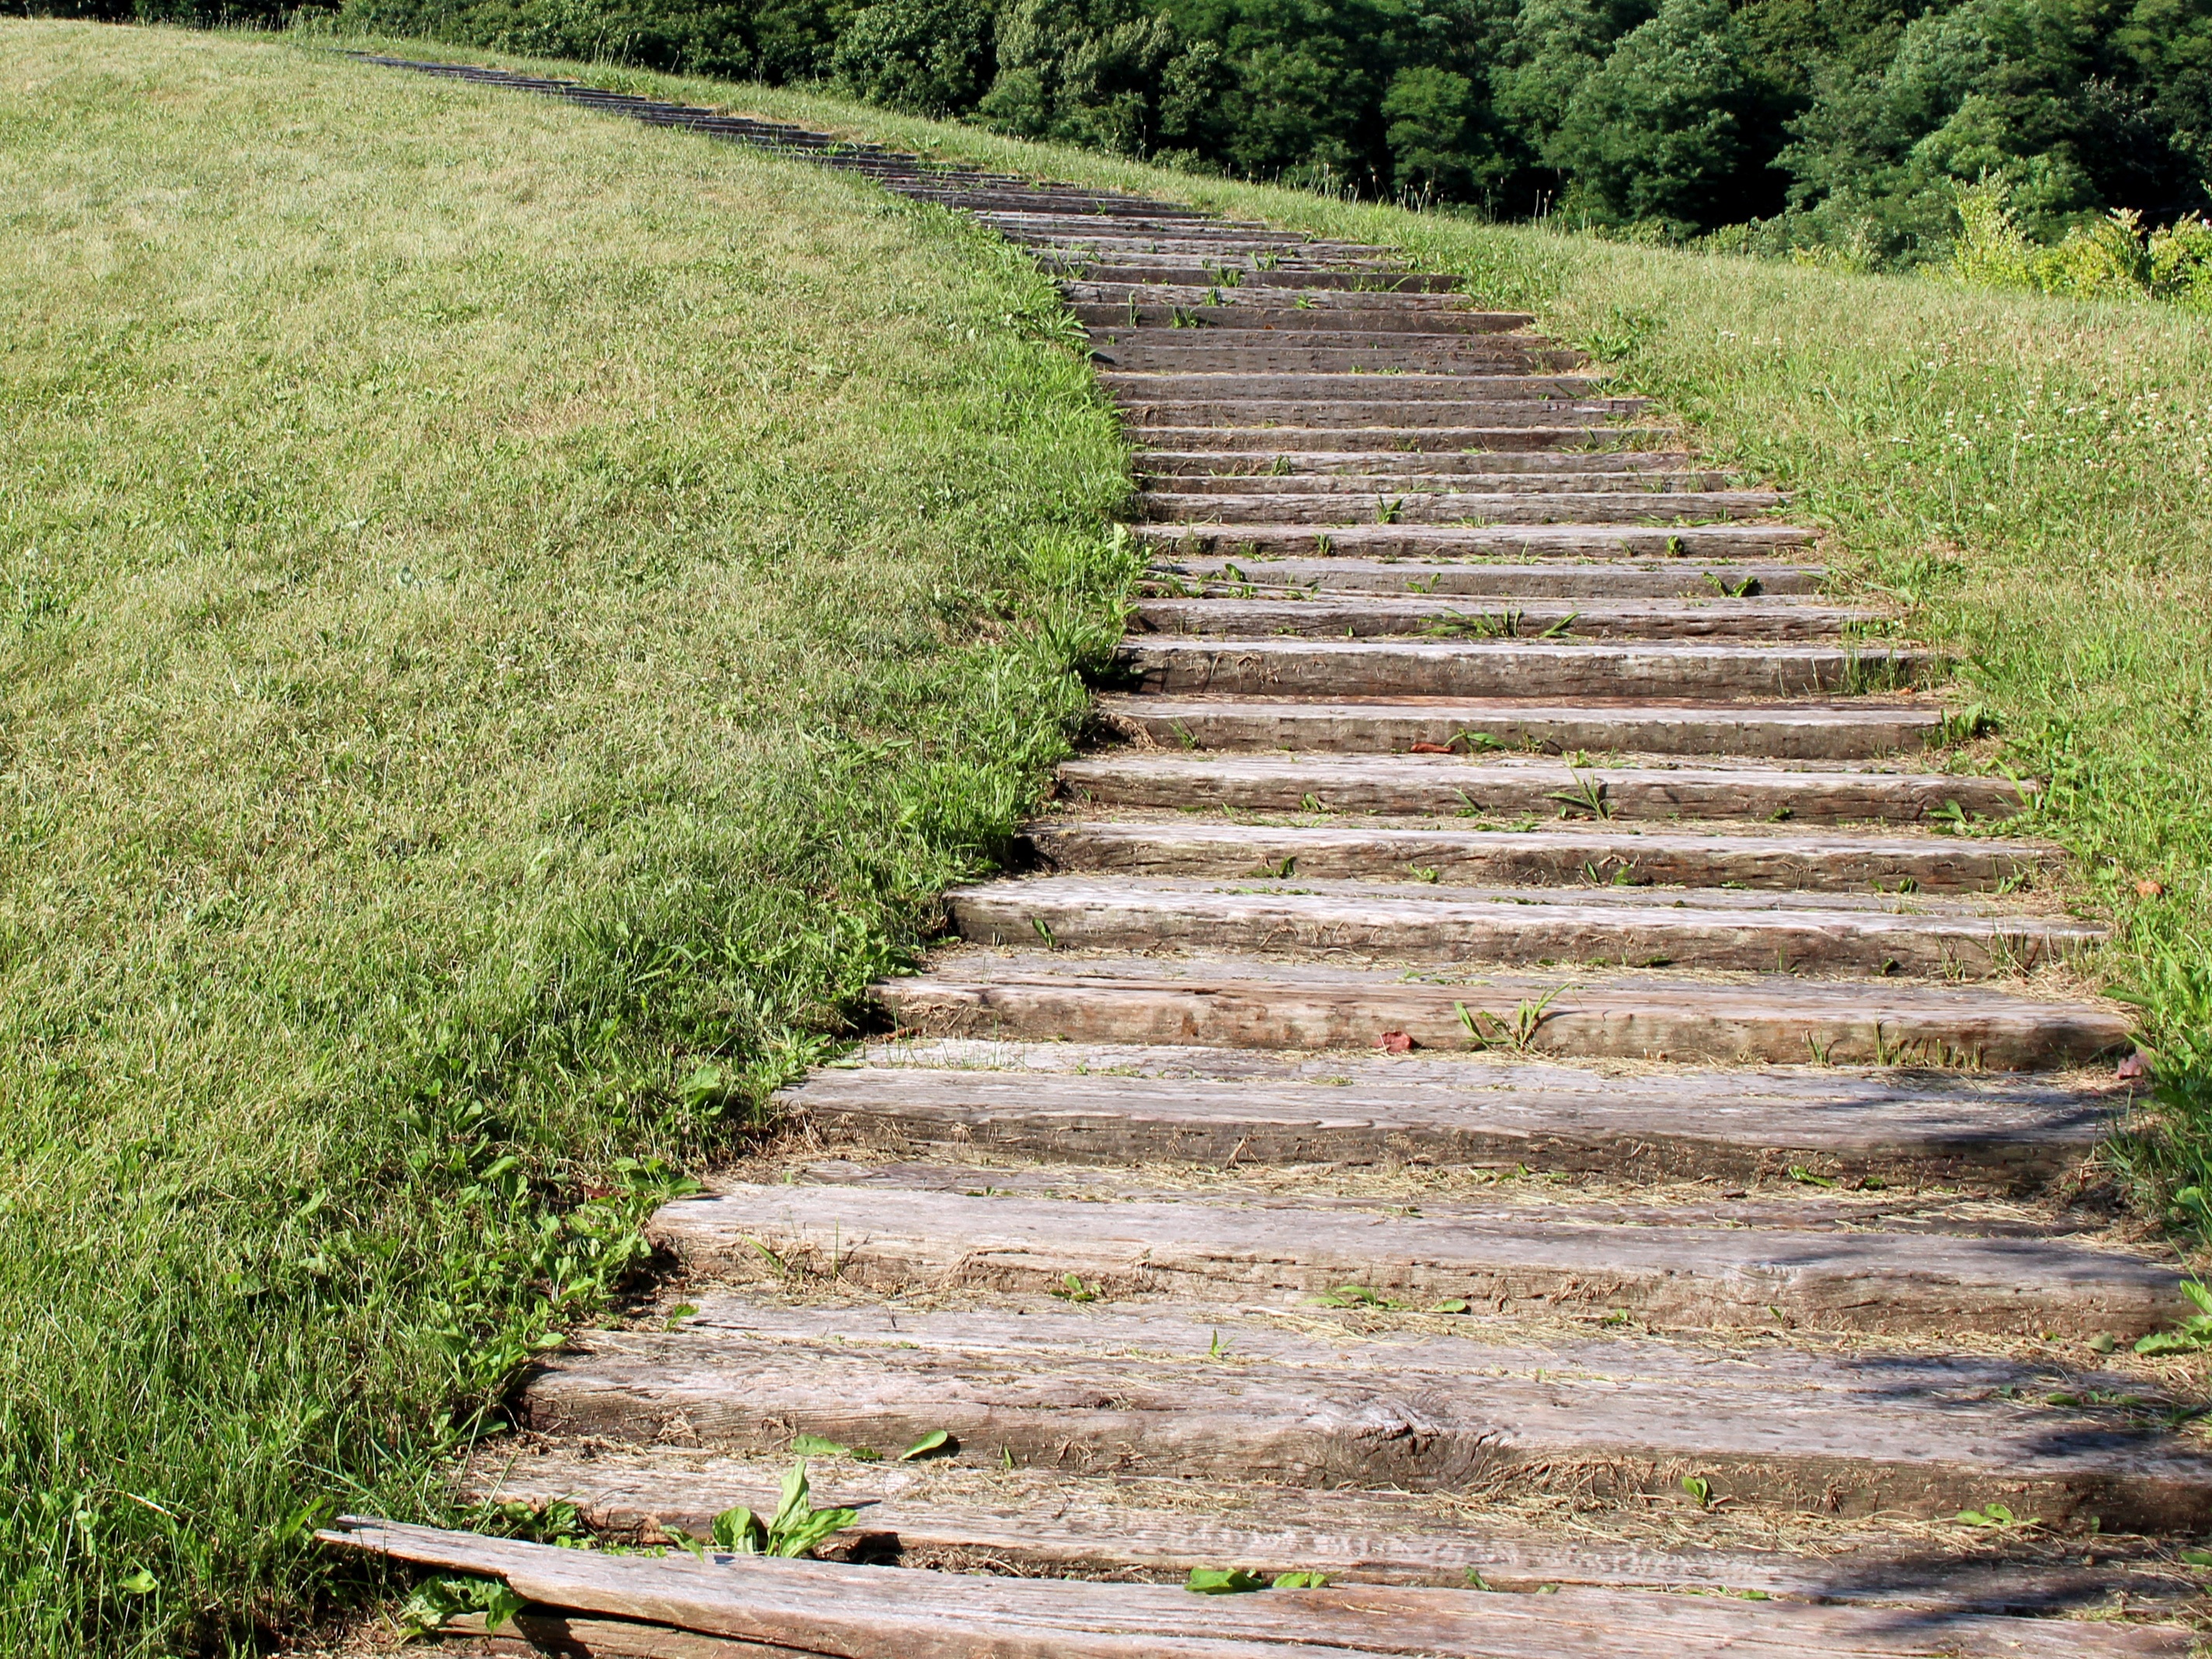
landscape, grass, wood, track, field, lawn, walkway, green, soil, agriculture, garden, waterway, outdoors, stairs, shrub, aging, views, flooring, road surface, grass family